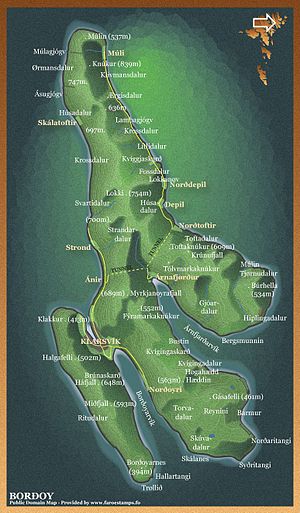
Norðtoftir
Norðtoftir er en færøsk bygd på øen Borðoys nordøst-side, som ligger for enden af den anden tunnel efter Klaksvík. Vejen går videre nordpå til Norðdepil.